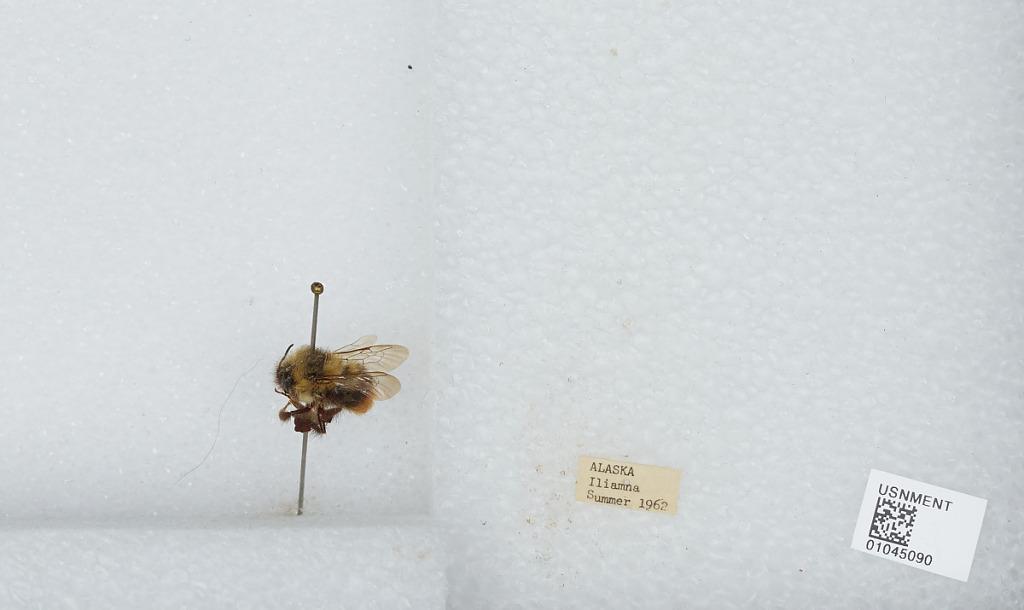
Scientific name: Bombus sp.
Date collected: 1962--
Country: United States
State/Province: Alaska
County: Lake and Peninsula
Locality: Iliamna
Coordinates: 59.765, -154.84